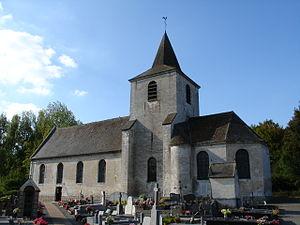
Église de Teneur
Teneur est une commune française située dans le département du Pas-de-Calais en région Hauts-de-France.